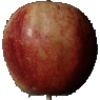
Label: Apple Red 3